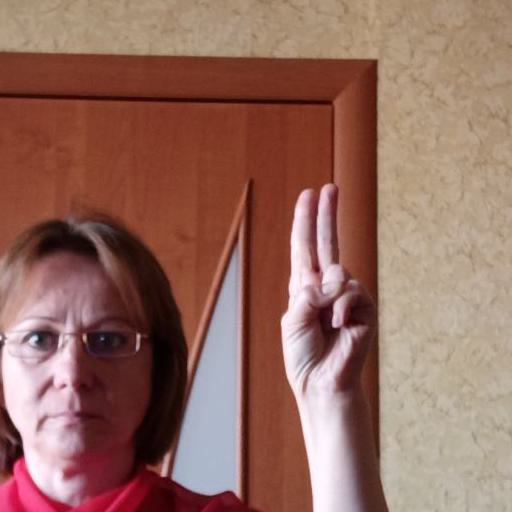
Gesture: two_up